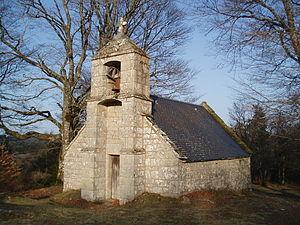
chapelle
La chapelle du Rat est une chapelle catholique située à Peyrelevade, en France.
Peyrelevade est une commune française située dans le département de la Corrèze en région Nouvelle-Aquitaine.
Gentioux-Pigerolles [ ʒãsju piʒəʁɔl] est une commune française située dans le département de la Creuse en région Nouvelle-Aquitaine. Sous l'Ancien Régime, le village appartenait au comté de la Marche.